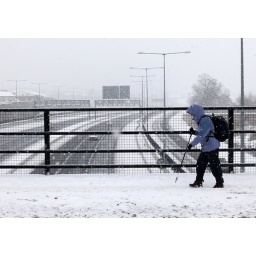
02/12/10. A female pedestrian makes her way over a bridge on the M50 near Sandyford, Dublin. Photo Gary Fox